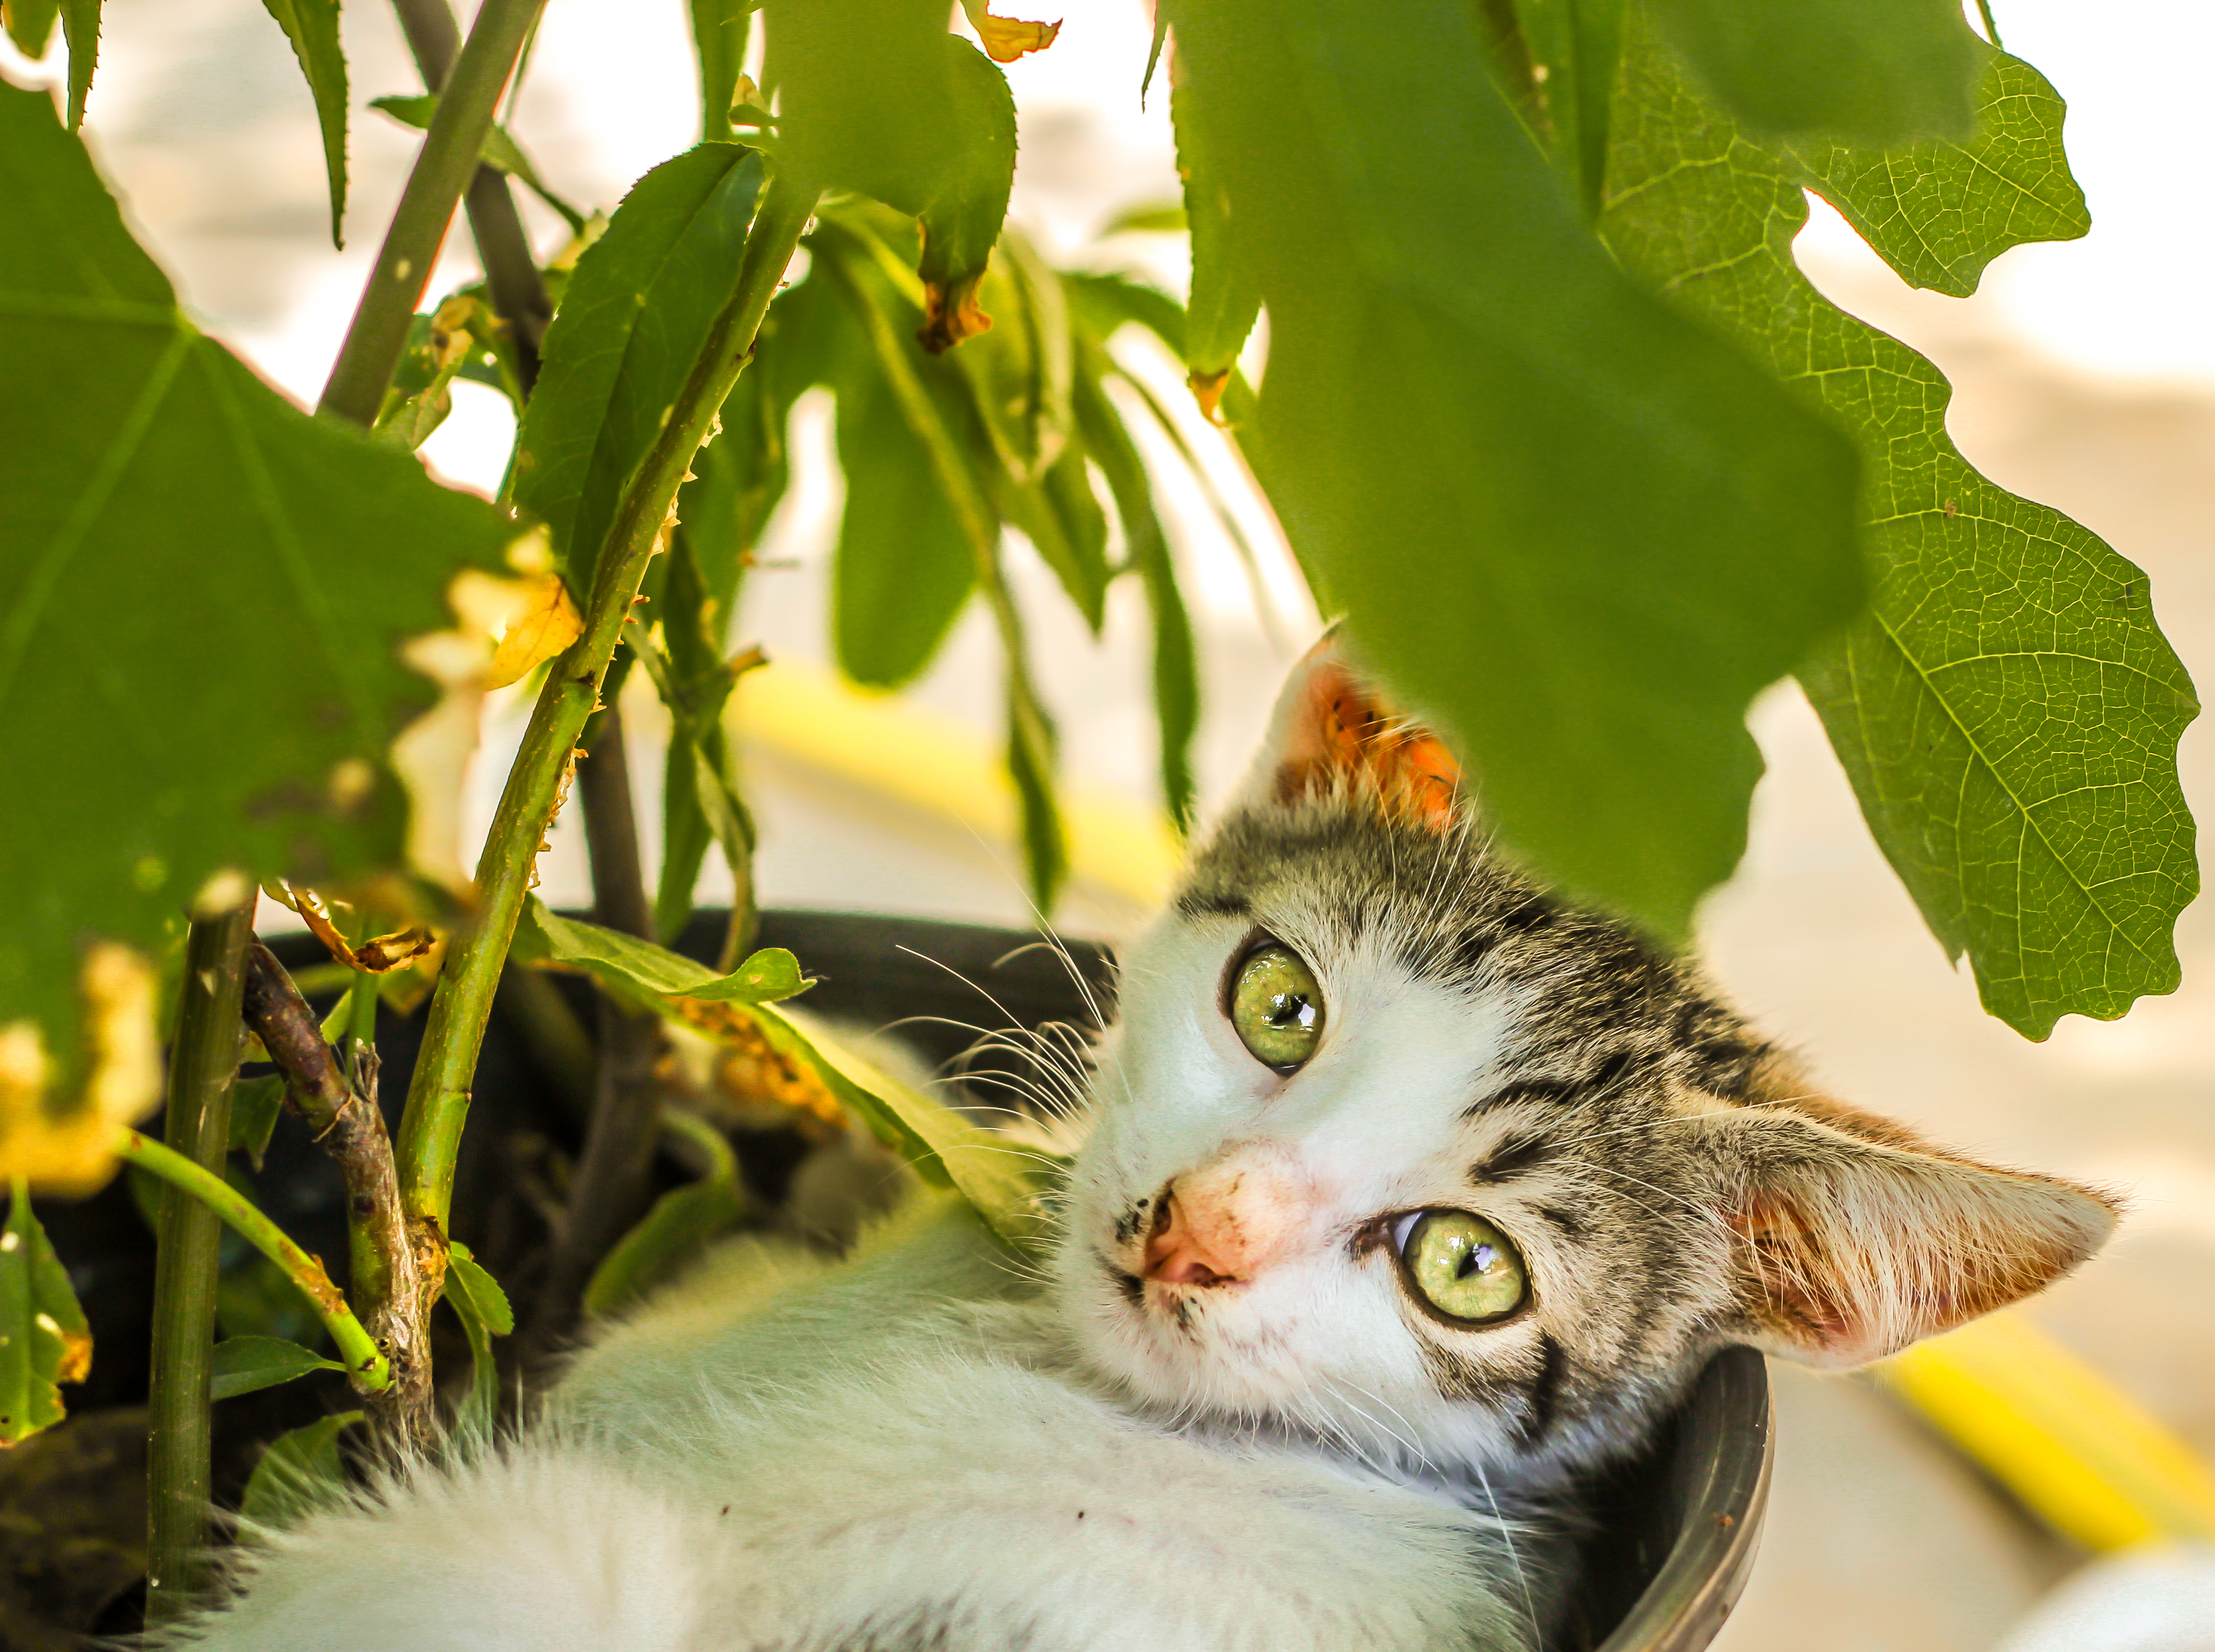
cat, summer, relax, white, green, happynes, small to medium sized cats, felidae, leaf, whiskers, aegean cat, carnivore, tree, tabby cat, plant, american wirehair, kitten, branch, european shorthair, domestic short haired cat